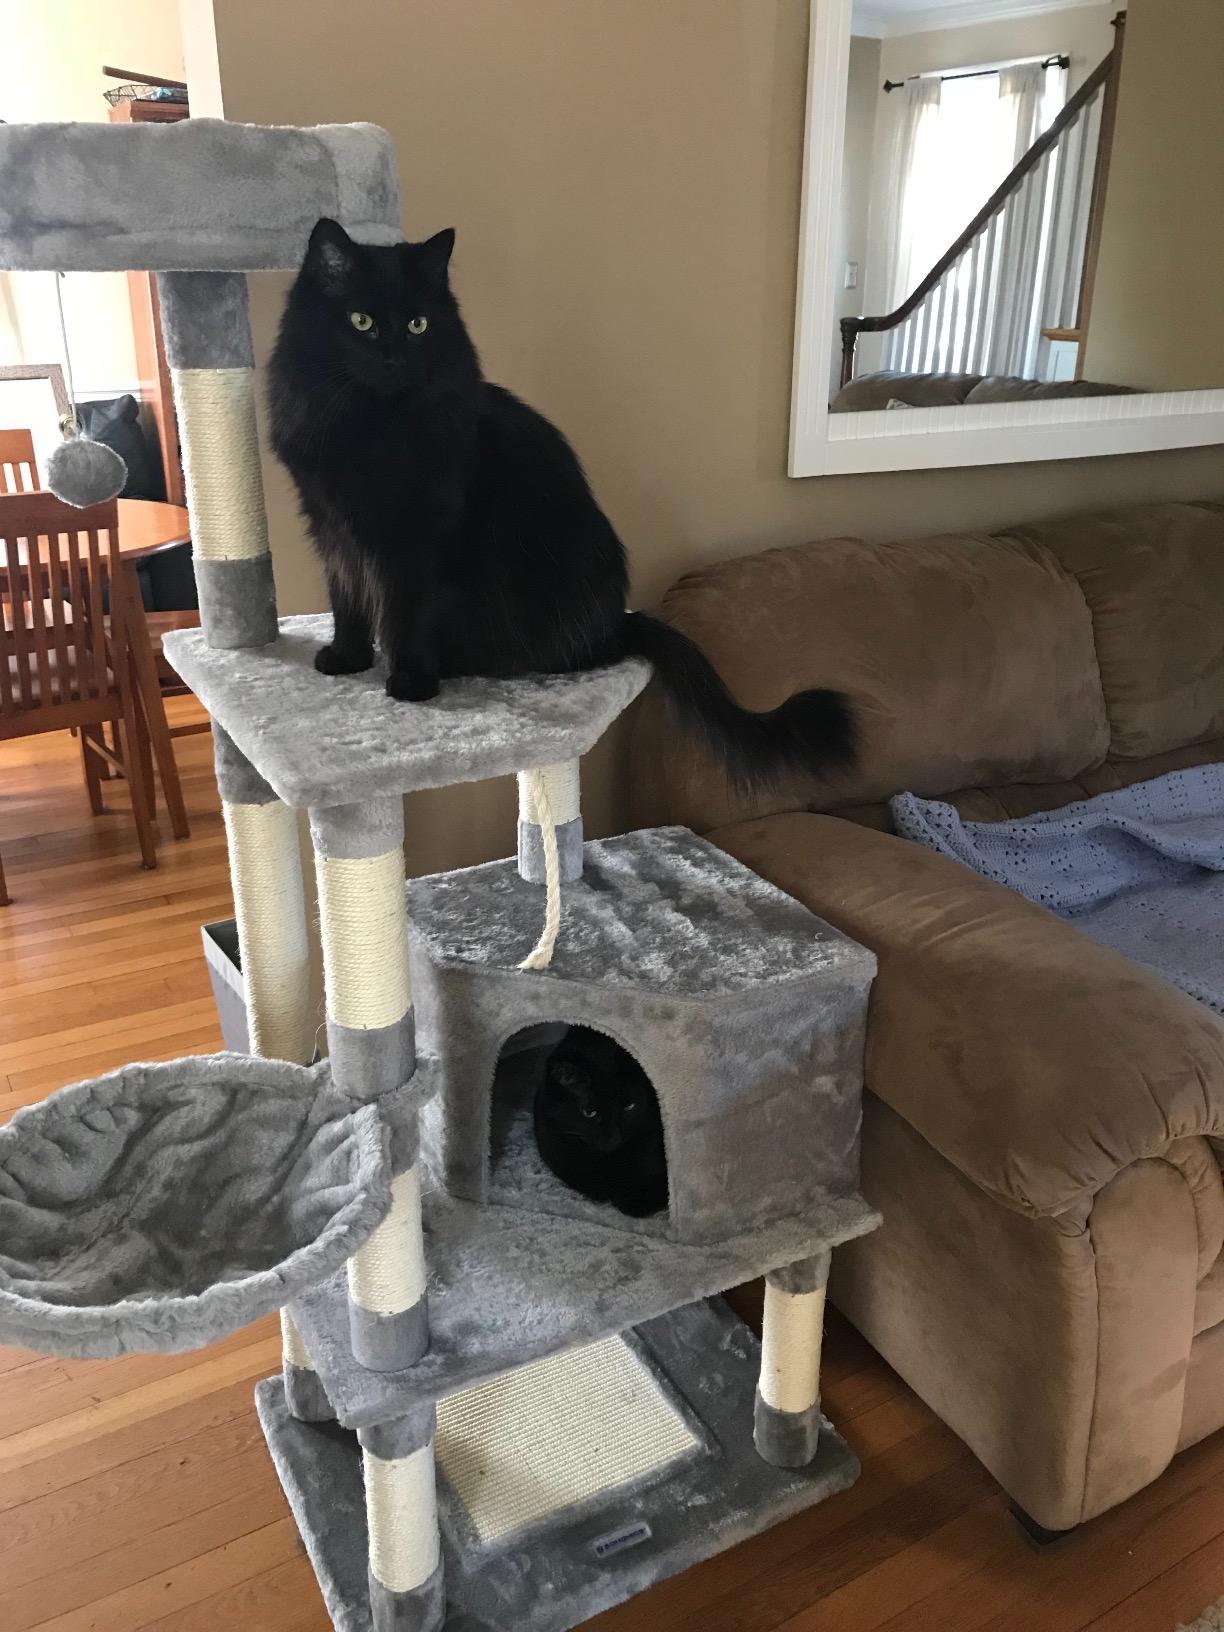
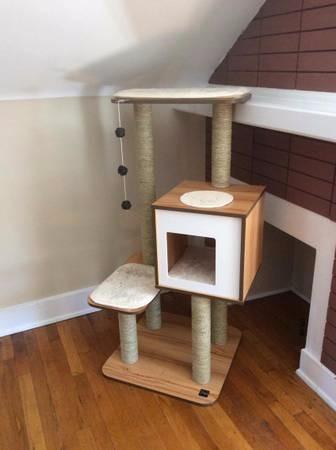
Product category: items_cat tree
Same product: no